Japhetites

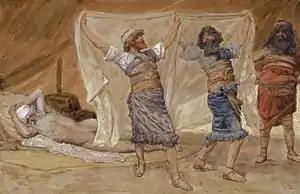
"Noah's Drunkenness", painting by James Tissot (between 1896 and 1902), Jewish Museum (Manhattan, New York). The painting depicts Noah lying in his tent; Shem and Japheth are holding up the cloak with their back to Noah; Ham is standing to the side.

Japheth first appears in the Hebrew Bible as one of the three sons of Noah, saved from the Flood through the Ark. In the Book of Genesis, they are always in the order "Shem, Ham, and Japheth" when all three are listed. Genesis 9:24 calls Ham the youngest, and Genesis 10:21 refers ambiguously to Shem as "brother of Japheth the elder", which could mean that either is the eldest. Most modern writers accept Shem–Ham–Japheth as reflecting their birth order, but this is not always the case: Moses and Rachel also appear at the head of such lists despite explicit descriptions of them as younger siblings. However, Japheth is considered to have been the eldest son of Noah in Rabbinic literature.